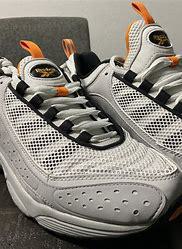
Brand: Reebok
Model: Daytona DMX Ii